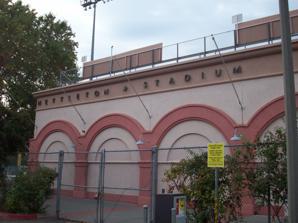
Building: Nettleton Stadium
Country: United States of America
Year built: 1997
Stadium in Chico, California, US Nettleton Stadium Address 400 West 1st Street Location Chico , California , U.S. Owner California State University, Chico Operator California State University, Chico Capacity 4,100 Record attendance 4,699 (4th of July vs Reno Silver Sox) Field size Left Field: 330 ft (100 m) Center Field: 405 ft (123 m) Right Field: 330 ft (101 m) Surface Natural grass Opened March 1, 1997 ; 27 years ago ( 1997-03-01 ) Tenants Chico State Wildcats baseball ( NCAA ) (1997–present) Chico Heat (1997–2002) Chico Outlaws (2005–2011) Chico Heat (GWL) (2016–2018) Nettleton Stadium exterior Nettleton Stadium interior and field Nettleton Stadium is a baseball stadium in Chico, California , on the campus of California State University, Chico . It is the home field for the CSU Chico Baseball team, the Wildcats. It also served as the former home of the now-defunct Chico Heat and Chico Outlaws professional baseball teams and Chico Heat collegiate wood bat league team. It holds 4,100 people. The stadium was named for majority owner of the Chico Heat , Steve Nettleton and his wife Kathy Nettleton. The Nettleton family donated the 4.5 million dollar facility to CSU. "Another attendance record was set a few days later in California as the July 4th game in Chico between the Outlaws and their rival Reno Silver Sox was sold out before the contest. Standing room only tickets quickly sold out at the ballpark bringing a Nettleton Stadium record of 4,699 fans to the game. The demand was so great that over 3,000 additional fans that couldn't get into the event flooded neighboring fields and parking lots to cheer the team through the fences and enjoy the post-game fireworks show." See also Arcata Ball Park Harry & David Field Kiger Stadium Miles Field demolished in 2005 Tiger Field Appeal-Democrat Park Travis Credit Union Park demolished 2008 References